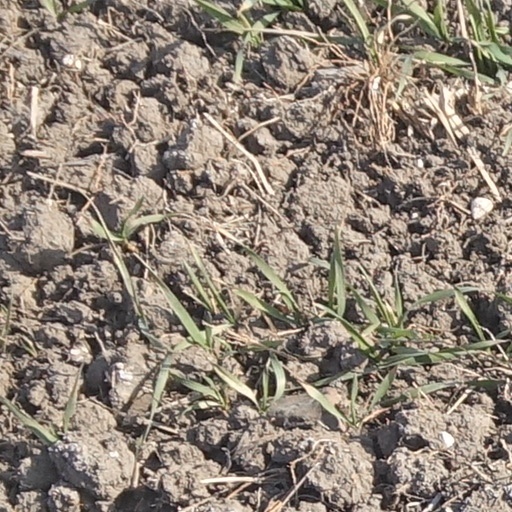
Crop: wheat